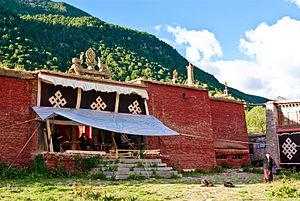
Jamphel Yeshe Gyaltsen, habituellement appelé Gyaltsap Rinpoché, est le 5ᵉ Réting Rinpoché, abbé du monastère de Réting, qui lui donne le titre de 5ᵉ Reting Hutuktu Thubden Jampal Yeshe Tenpai Gyaltsen, au nord de Lhassa, dans le Tibet central. Il fut régent de 1934 à 1941, cédant provisoirement la place à Taktra Rinpoché, avant le terme de sa régence. Lorsqu'il voulut revenir au pouvoir en 1947, il fut accusé de complot contre Taktra, jeté en prison et mourut brusquement. Sa résidence fut démolie, ses biens vendus à l'encan, ses partisans au monastère de Séra emprisonnés ou tués, et le monastère de Réting détruit.